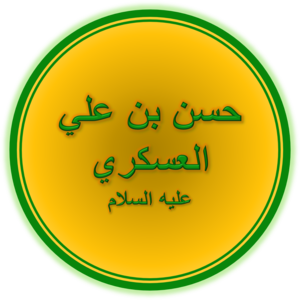
Imam Hasan al-Askari, devint le onzième Imam pour les Chiites duodécimains et les Alaouites.